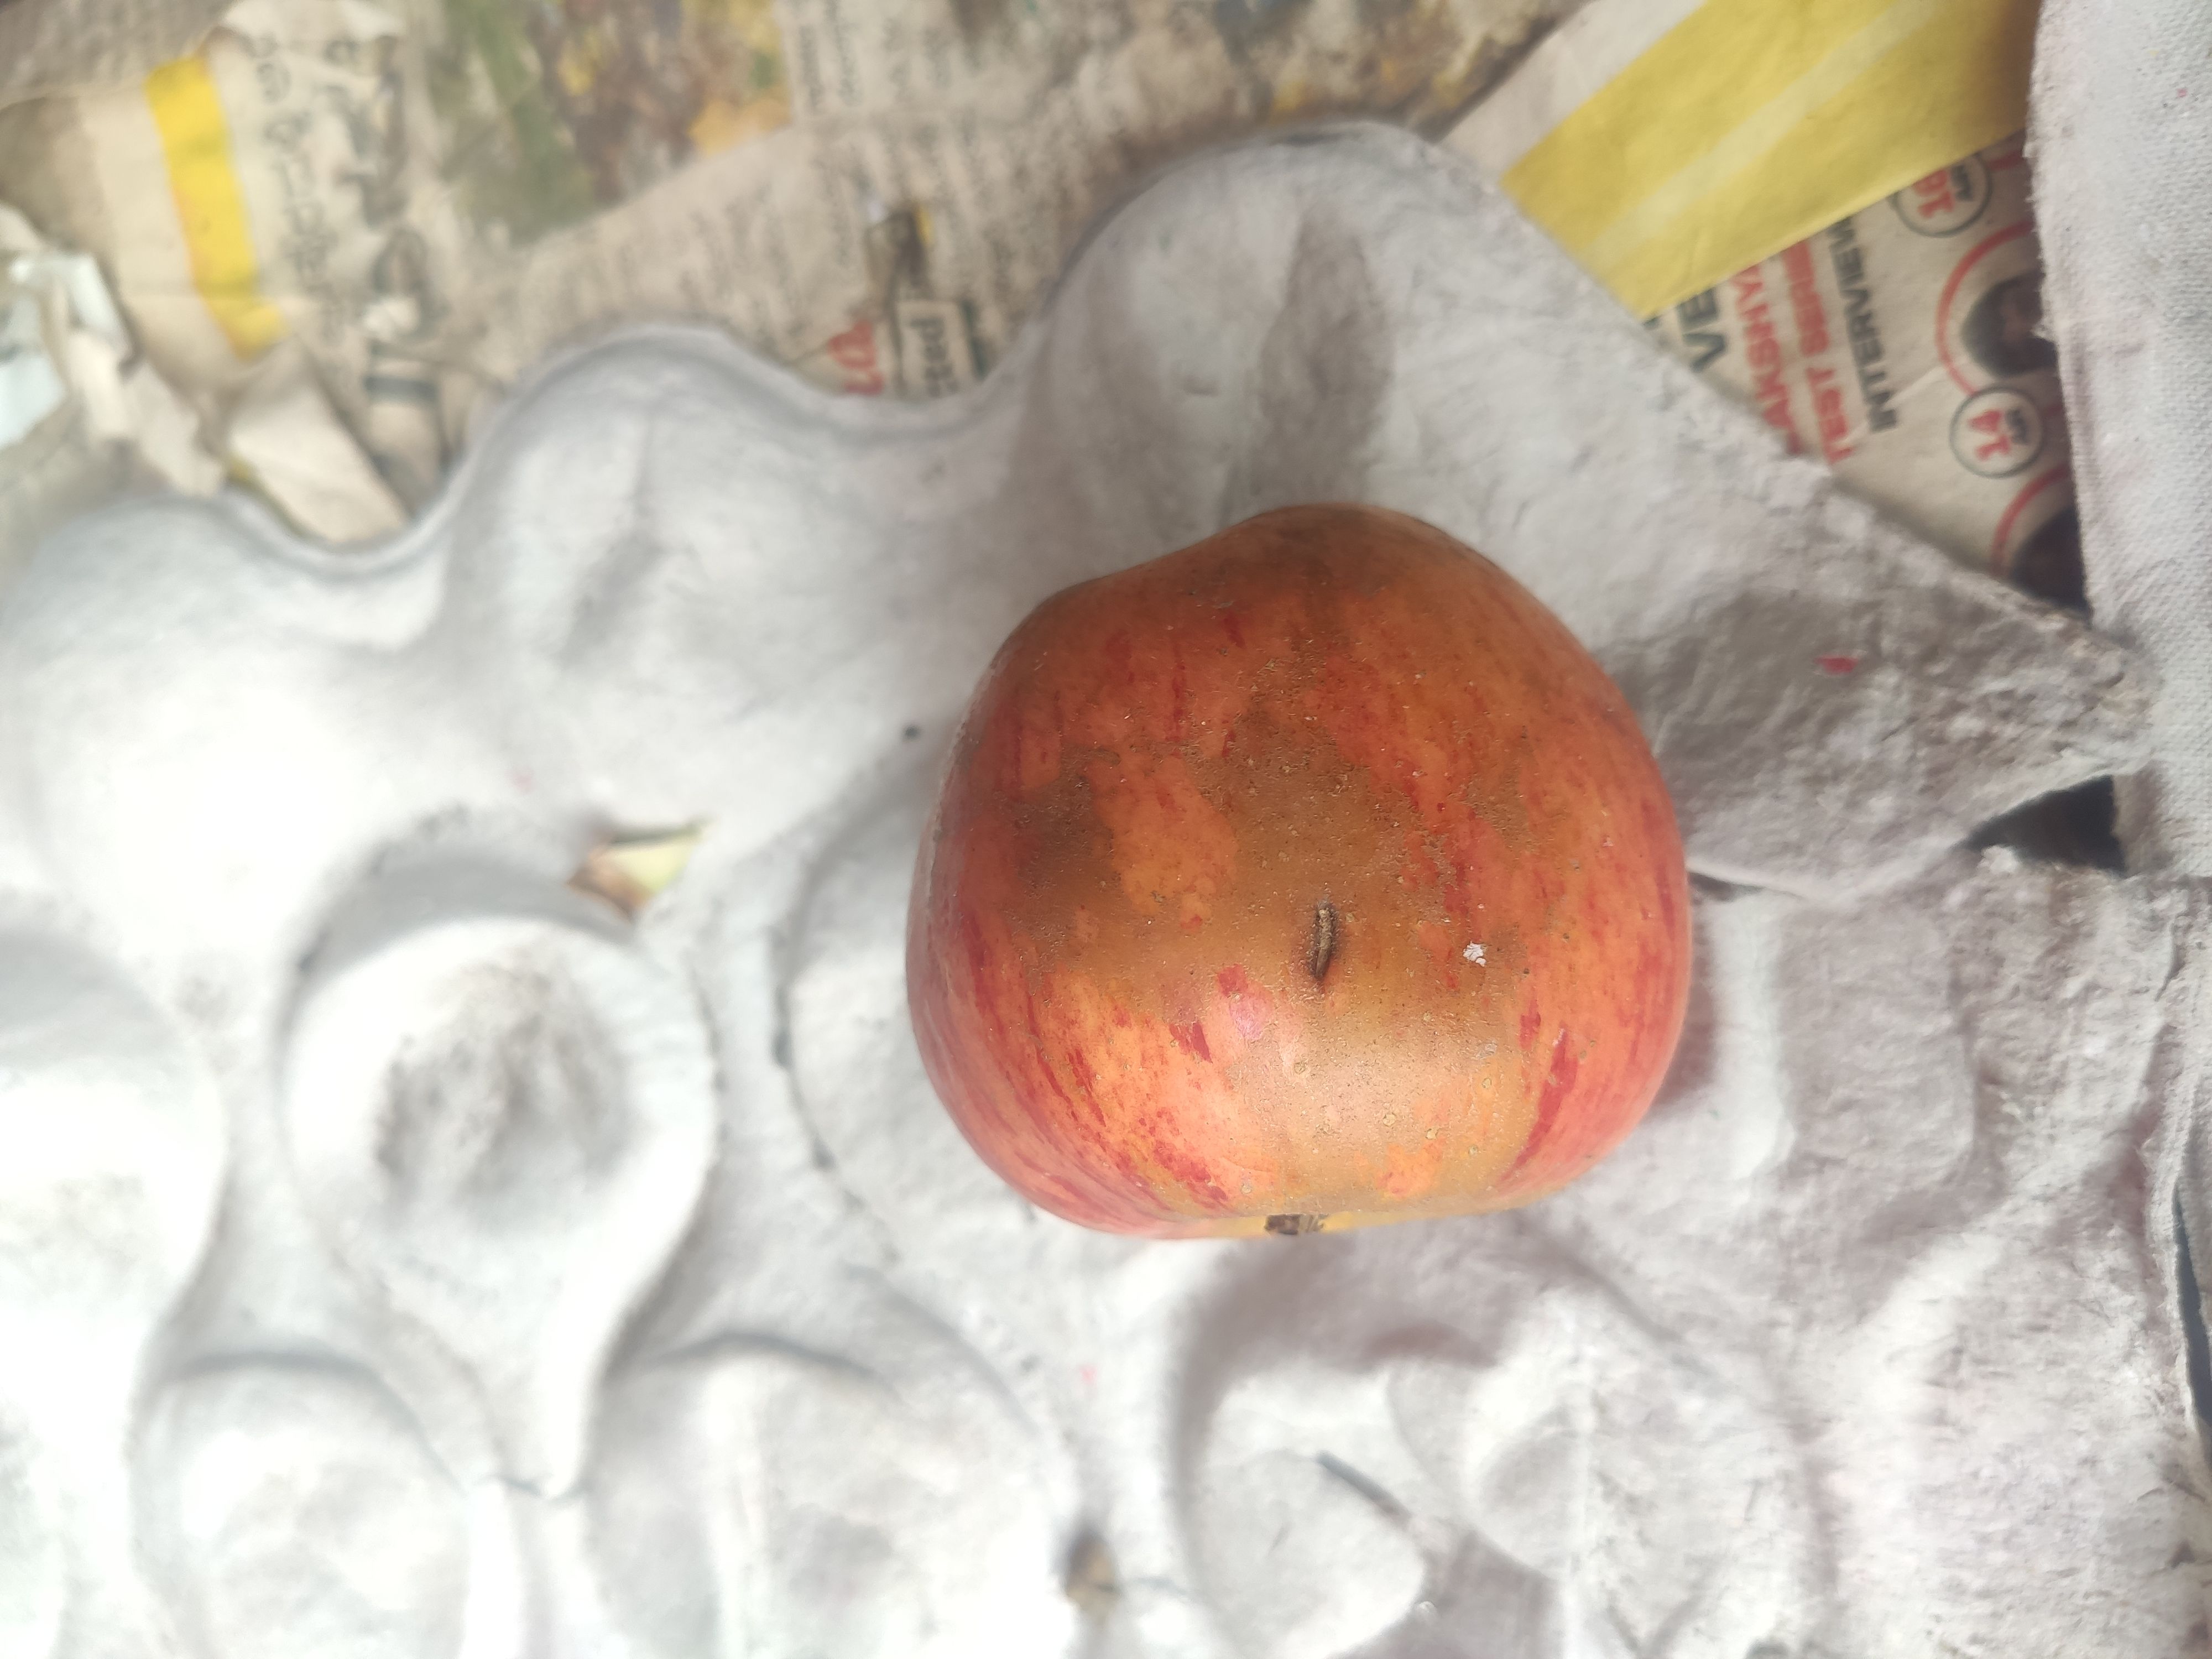
Fruit: apple
Grade: 2nd-grade